Eulenburg affair

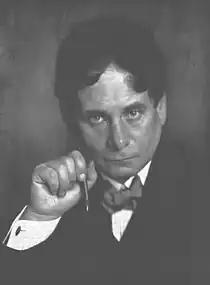
Maximilian Harden

The Eulenburg affair (also called the Harden–Eulenburg affair) was a public controversy surrounding a series of courts-martial and five civil trials regarding accusations of homosexual conduct, and accompanying libel trials, among prominent members of Kaiser Wilhelm II's cabinet and entourage during 1907–1909. It has been described as "the biggest homosexual scandal ever."